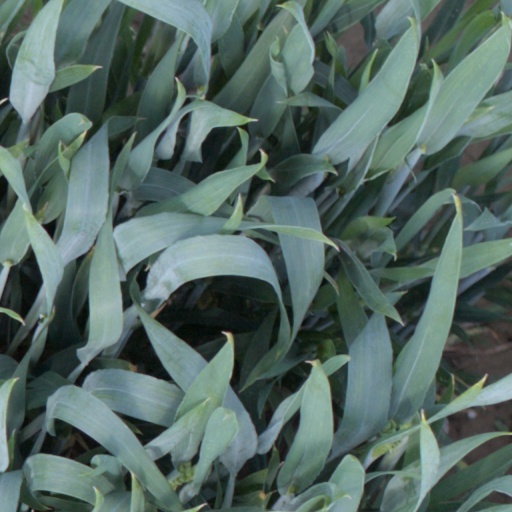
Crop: wheat